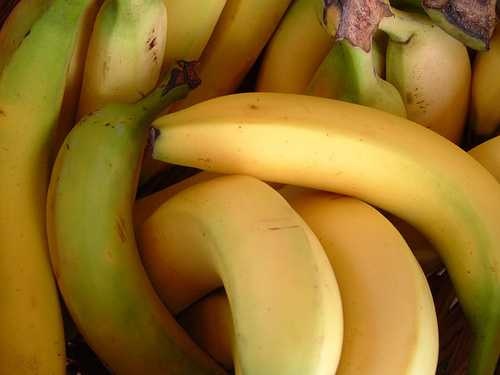
Label: Banana